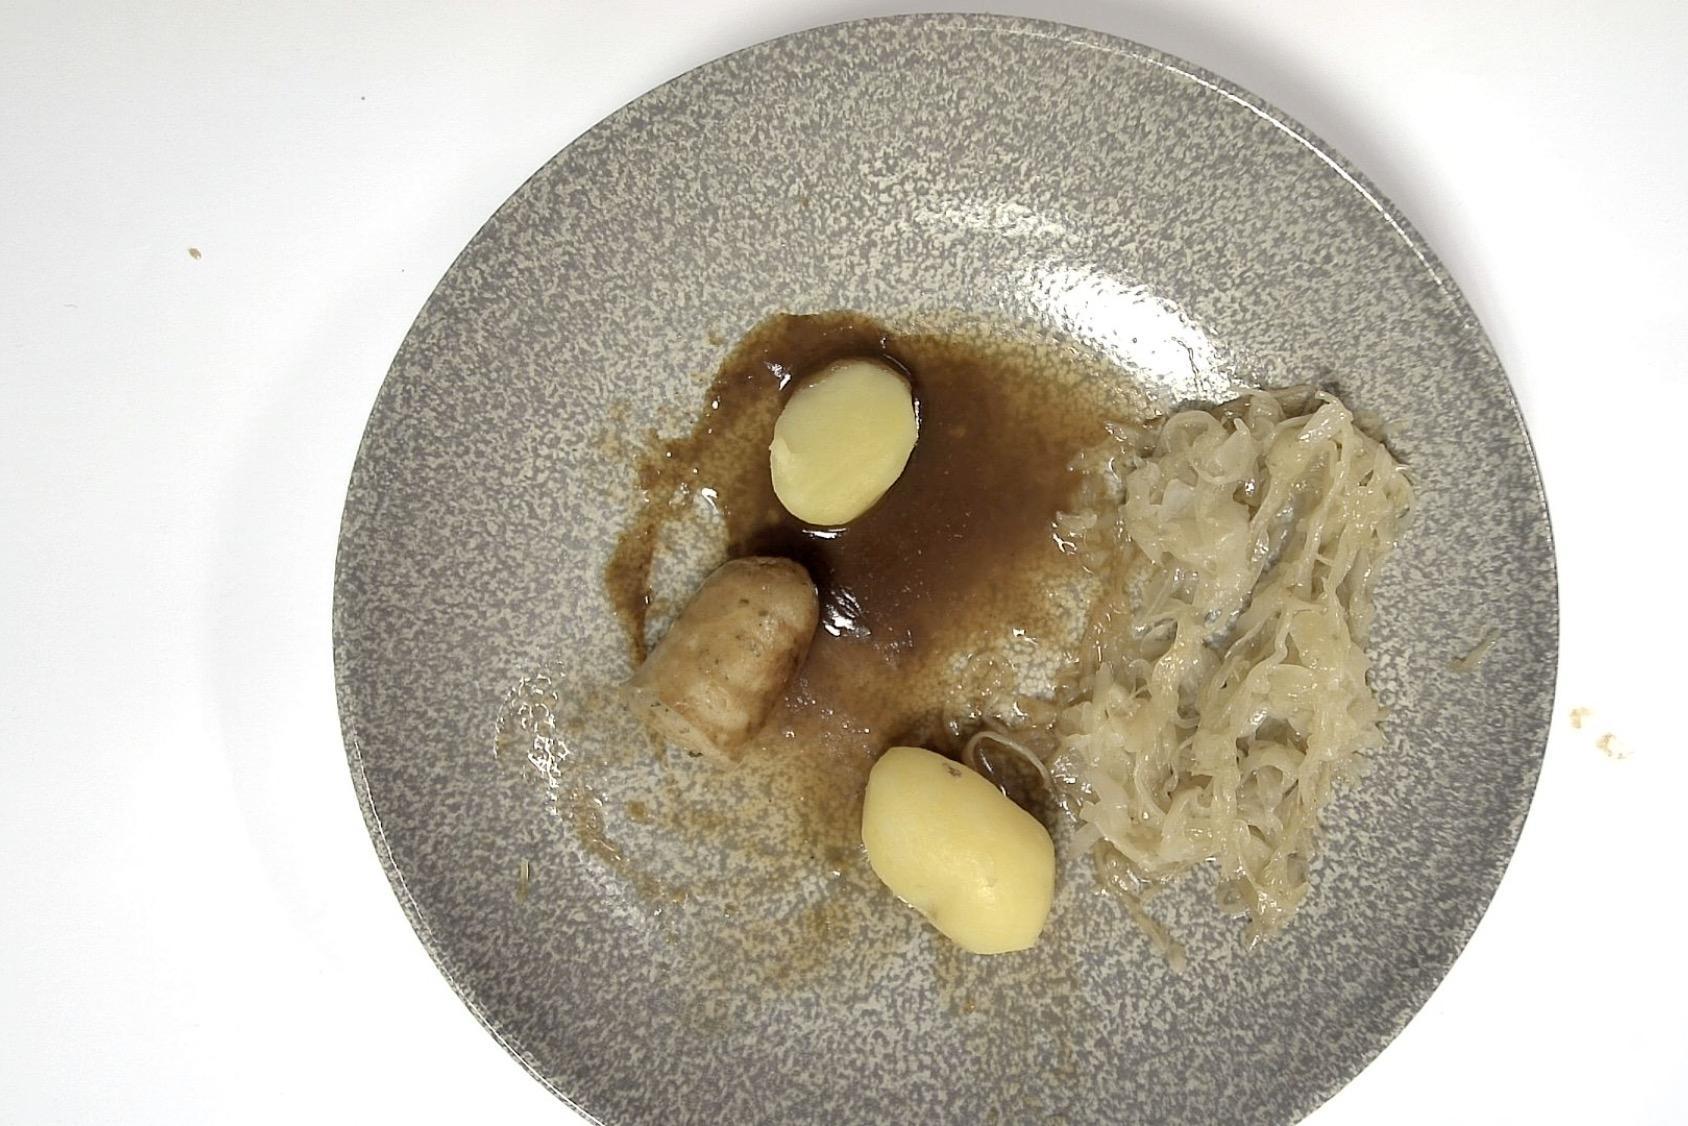
Gericht: Rostbratwurst mit Sauerkraut und Kartoffeln an Brauner Sauce
Portionsgröße: Normale Portion
Zutaten: Kartoffeln, Sauerkraut , Braune Sauce , Rostbratwurst
Gewicht vorher: 325 g
Kalorien vorher: 326,570 kcal
Gewicht nachher: 195 g
Kalorien nachher: 195,942 kcal